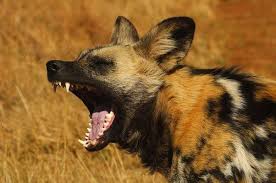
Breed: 211-n000025-African_hunting_dog